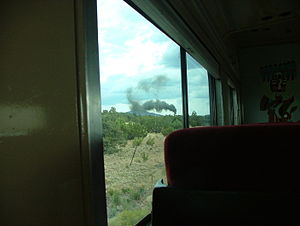
Grand Canyon Railway / Turen
Udsigt fra toget. Langt fremme ses røgen fra damplokomotivet.
Grand Canyon Railway er et jernbaneselskab, der driver en passagerjernbanestrækning mellem Williams, Arizona, USA og Grand Canyon National Park, South Rim.